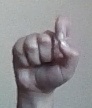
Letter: fa